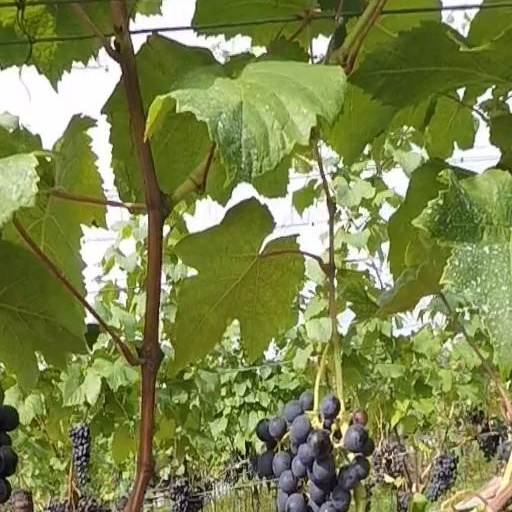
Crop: grape